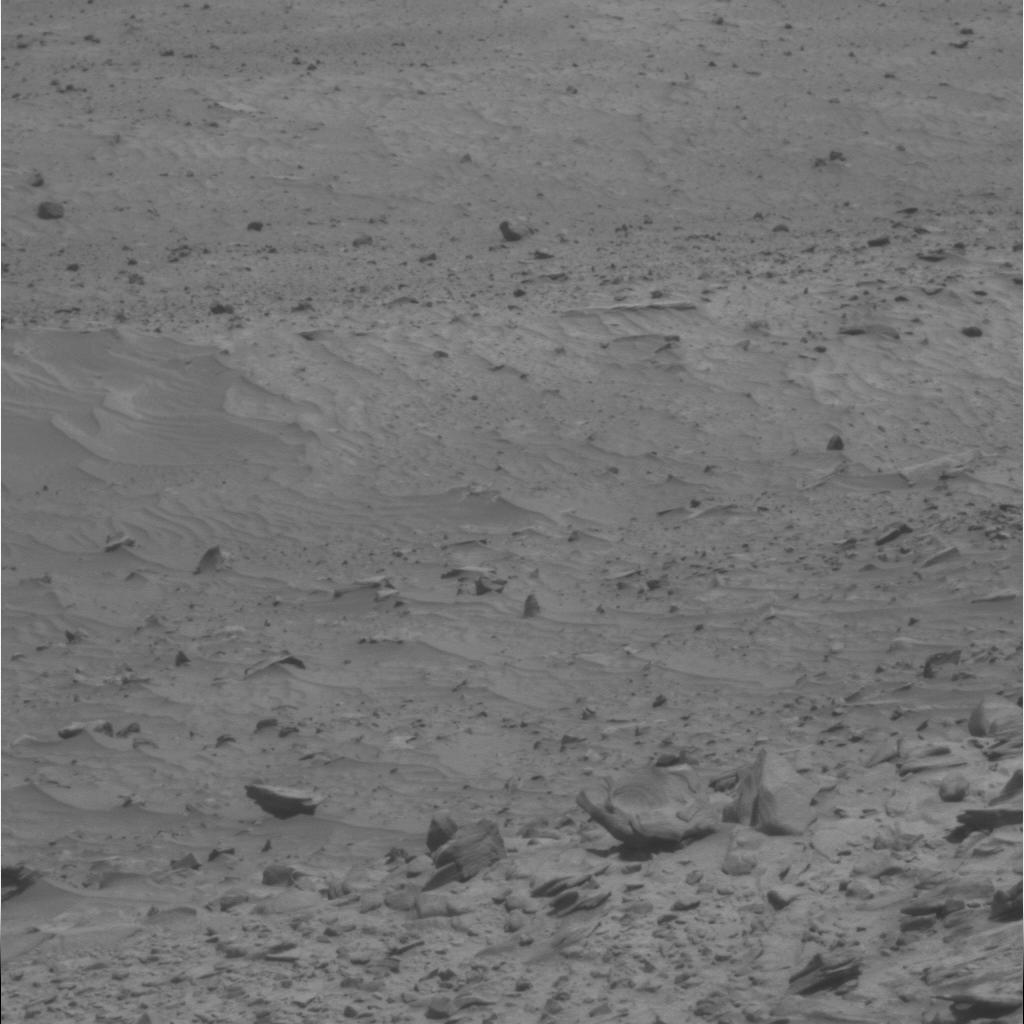
Surface features visible: Rock Outcrops, Float Rocks, Clasts, Dunes/Ripples, Rock (Linear Features), Soil, Nearby Surface